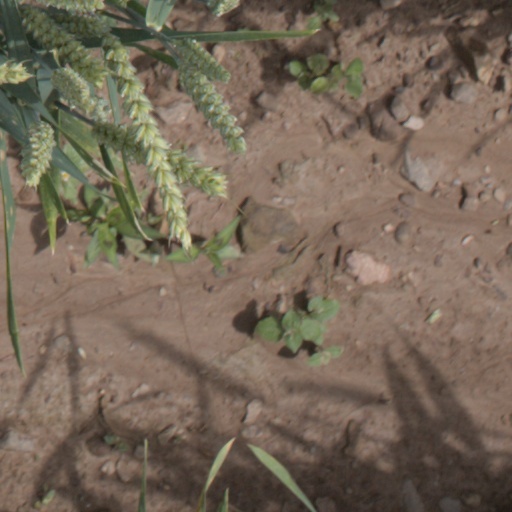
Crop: wheat